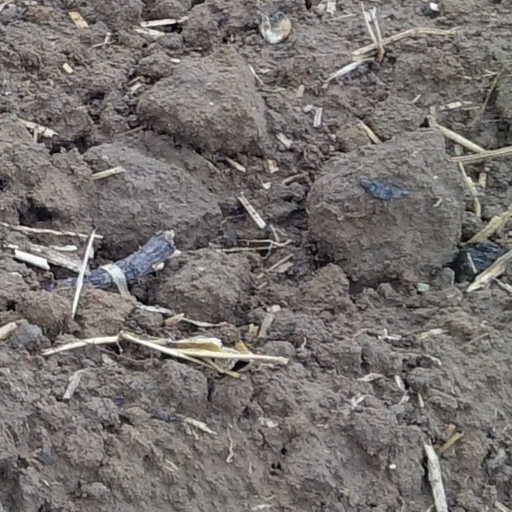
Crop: wheat